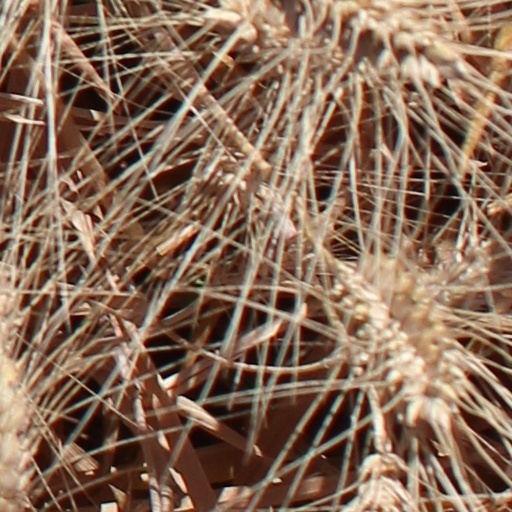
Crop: wheat